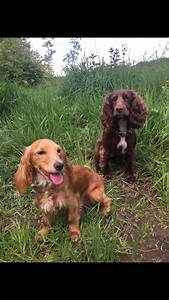
Label: dog